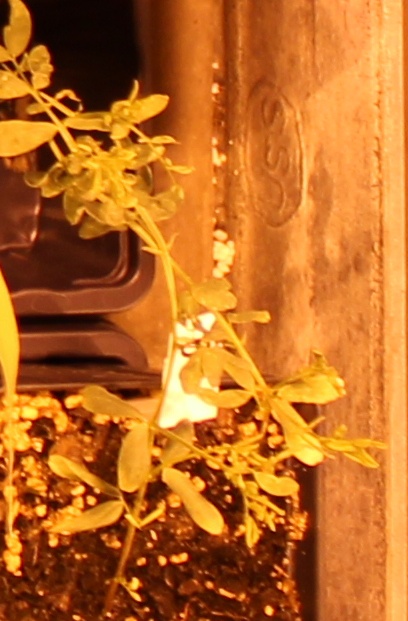
Label: Lentil